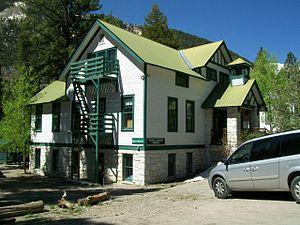
Marble est une ville américaine située dans le comté de Gunnison dans le Colorado.